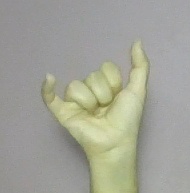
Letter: ya